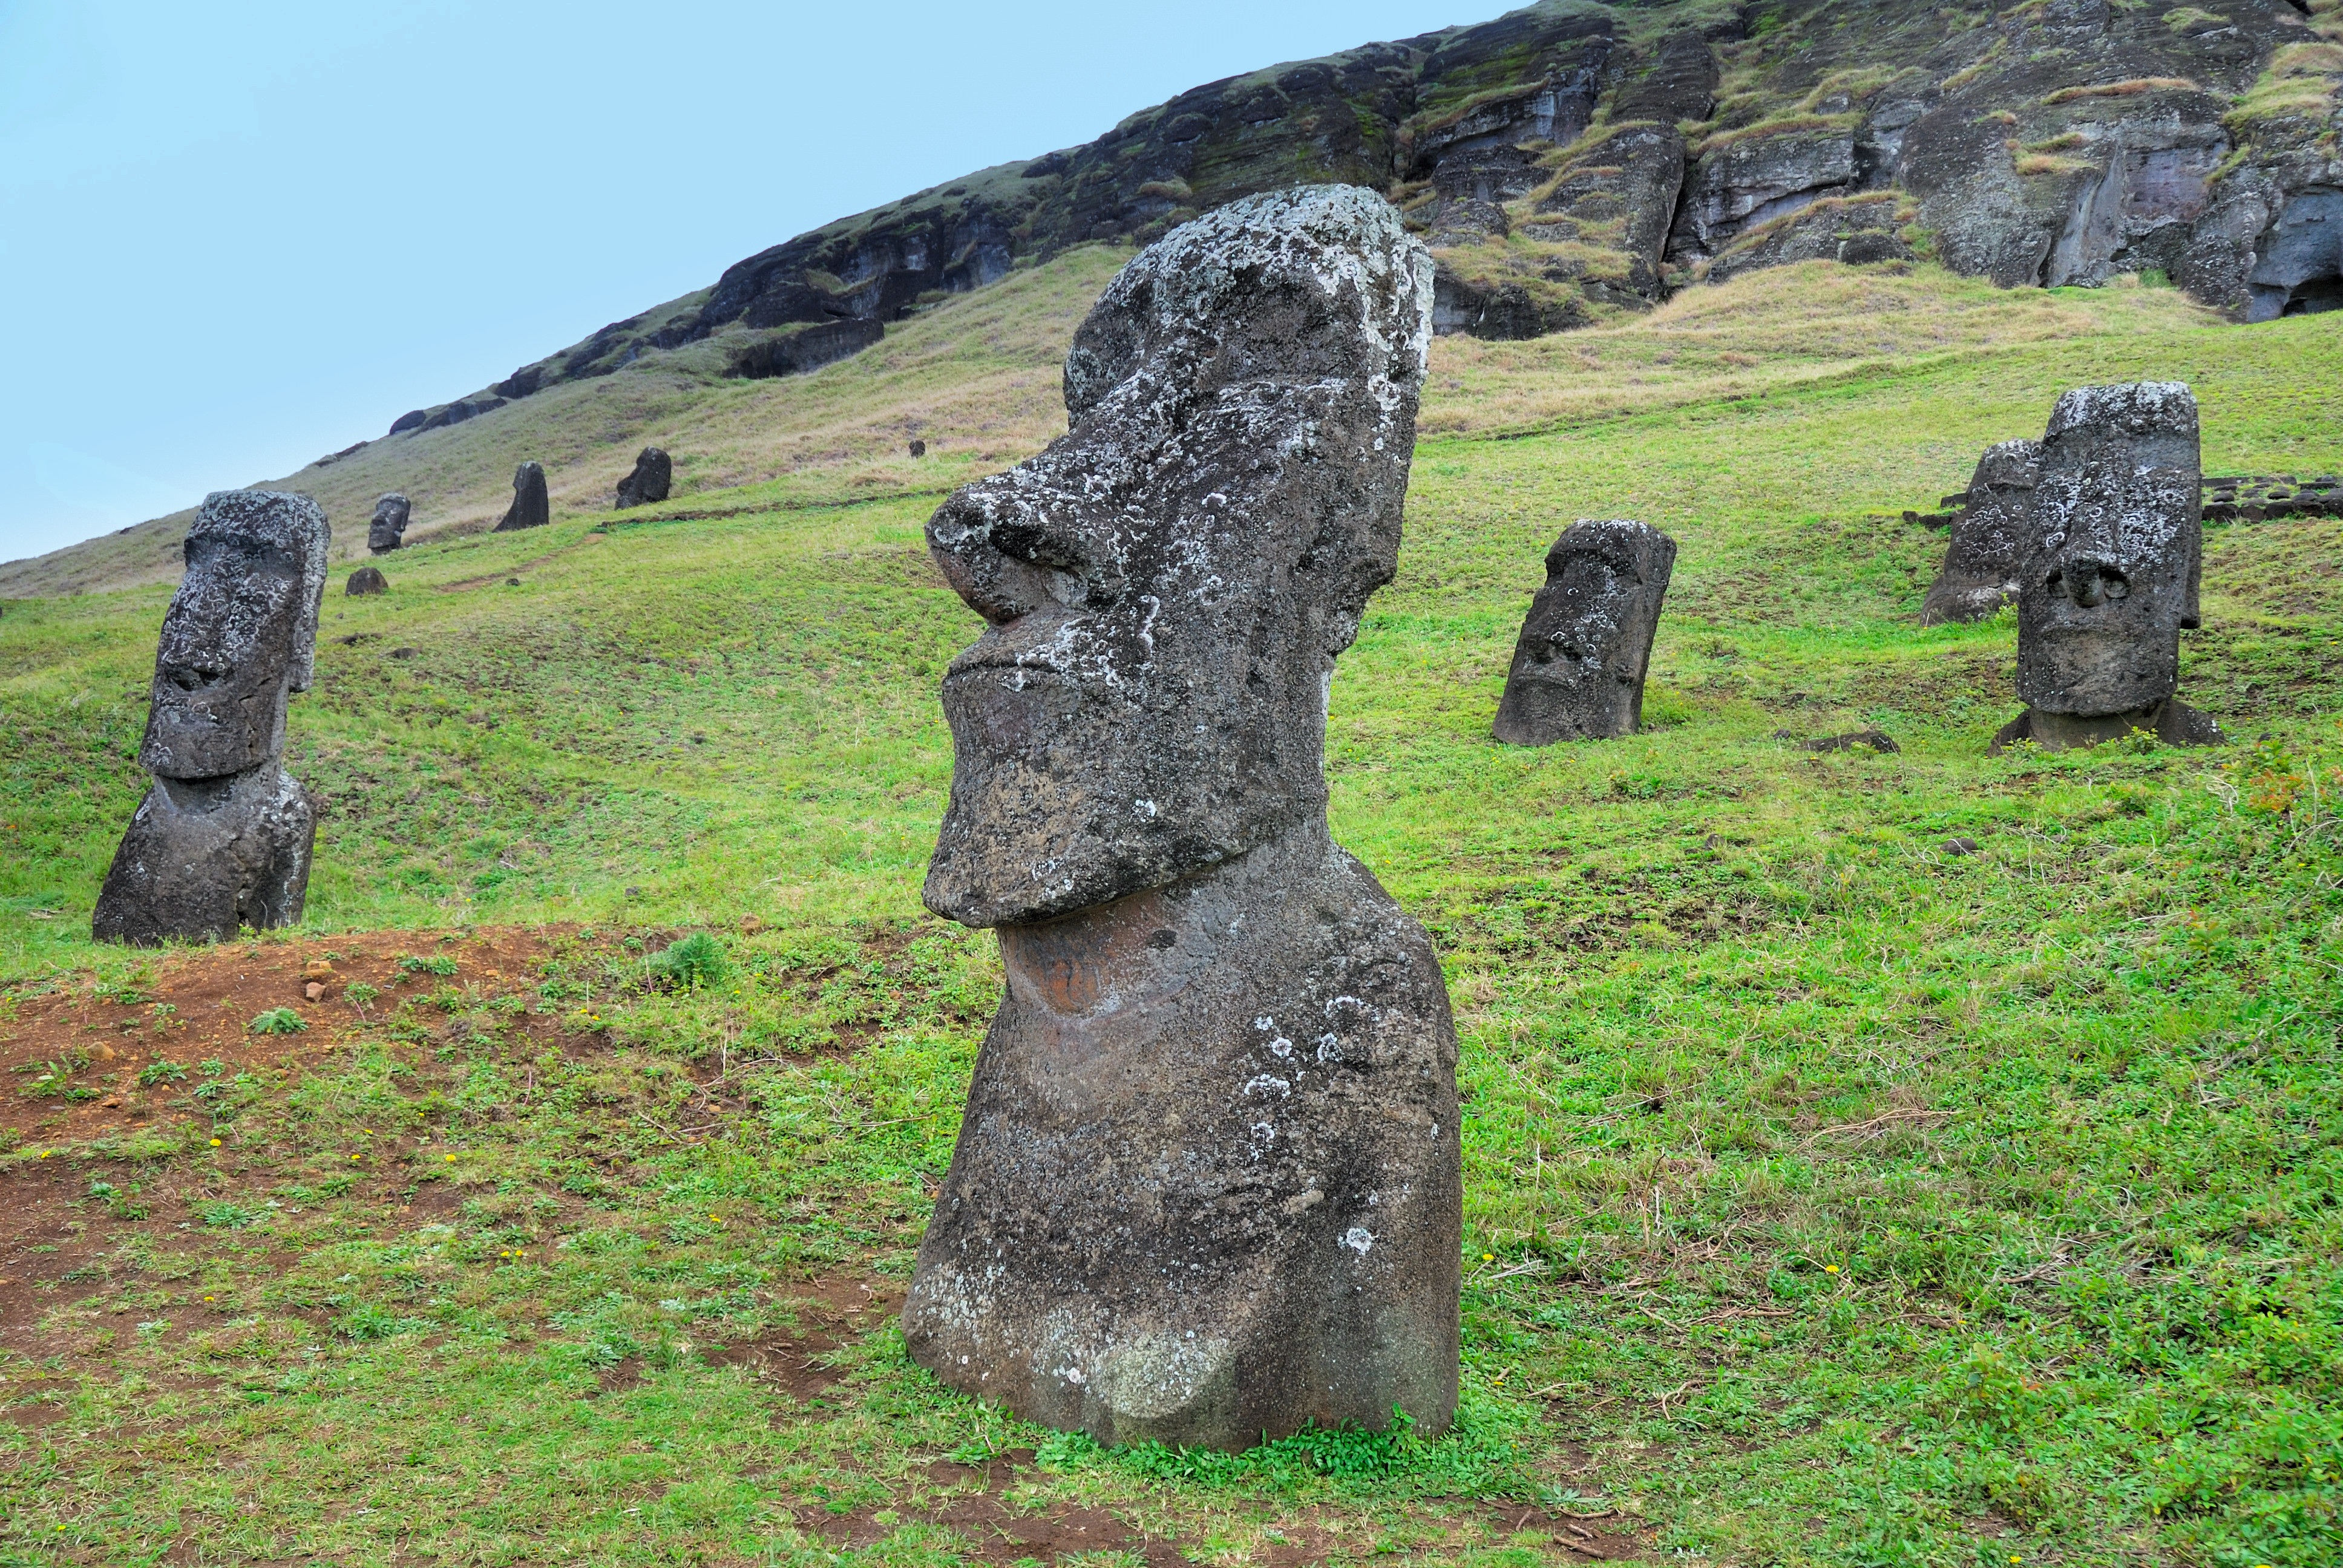
rock, monument, terrain, chile, sculpture, geology, ruins, boulder, monolith, easter island, megalith, rapa nui, moai, ancient history